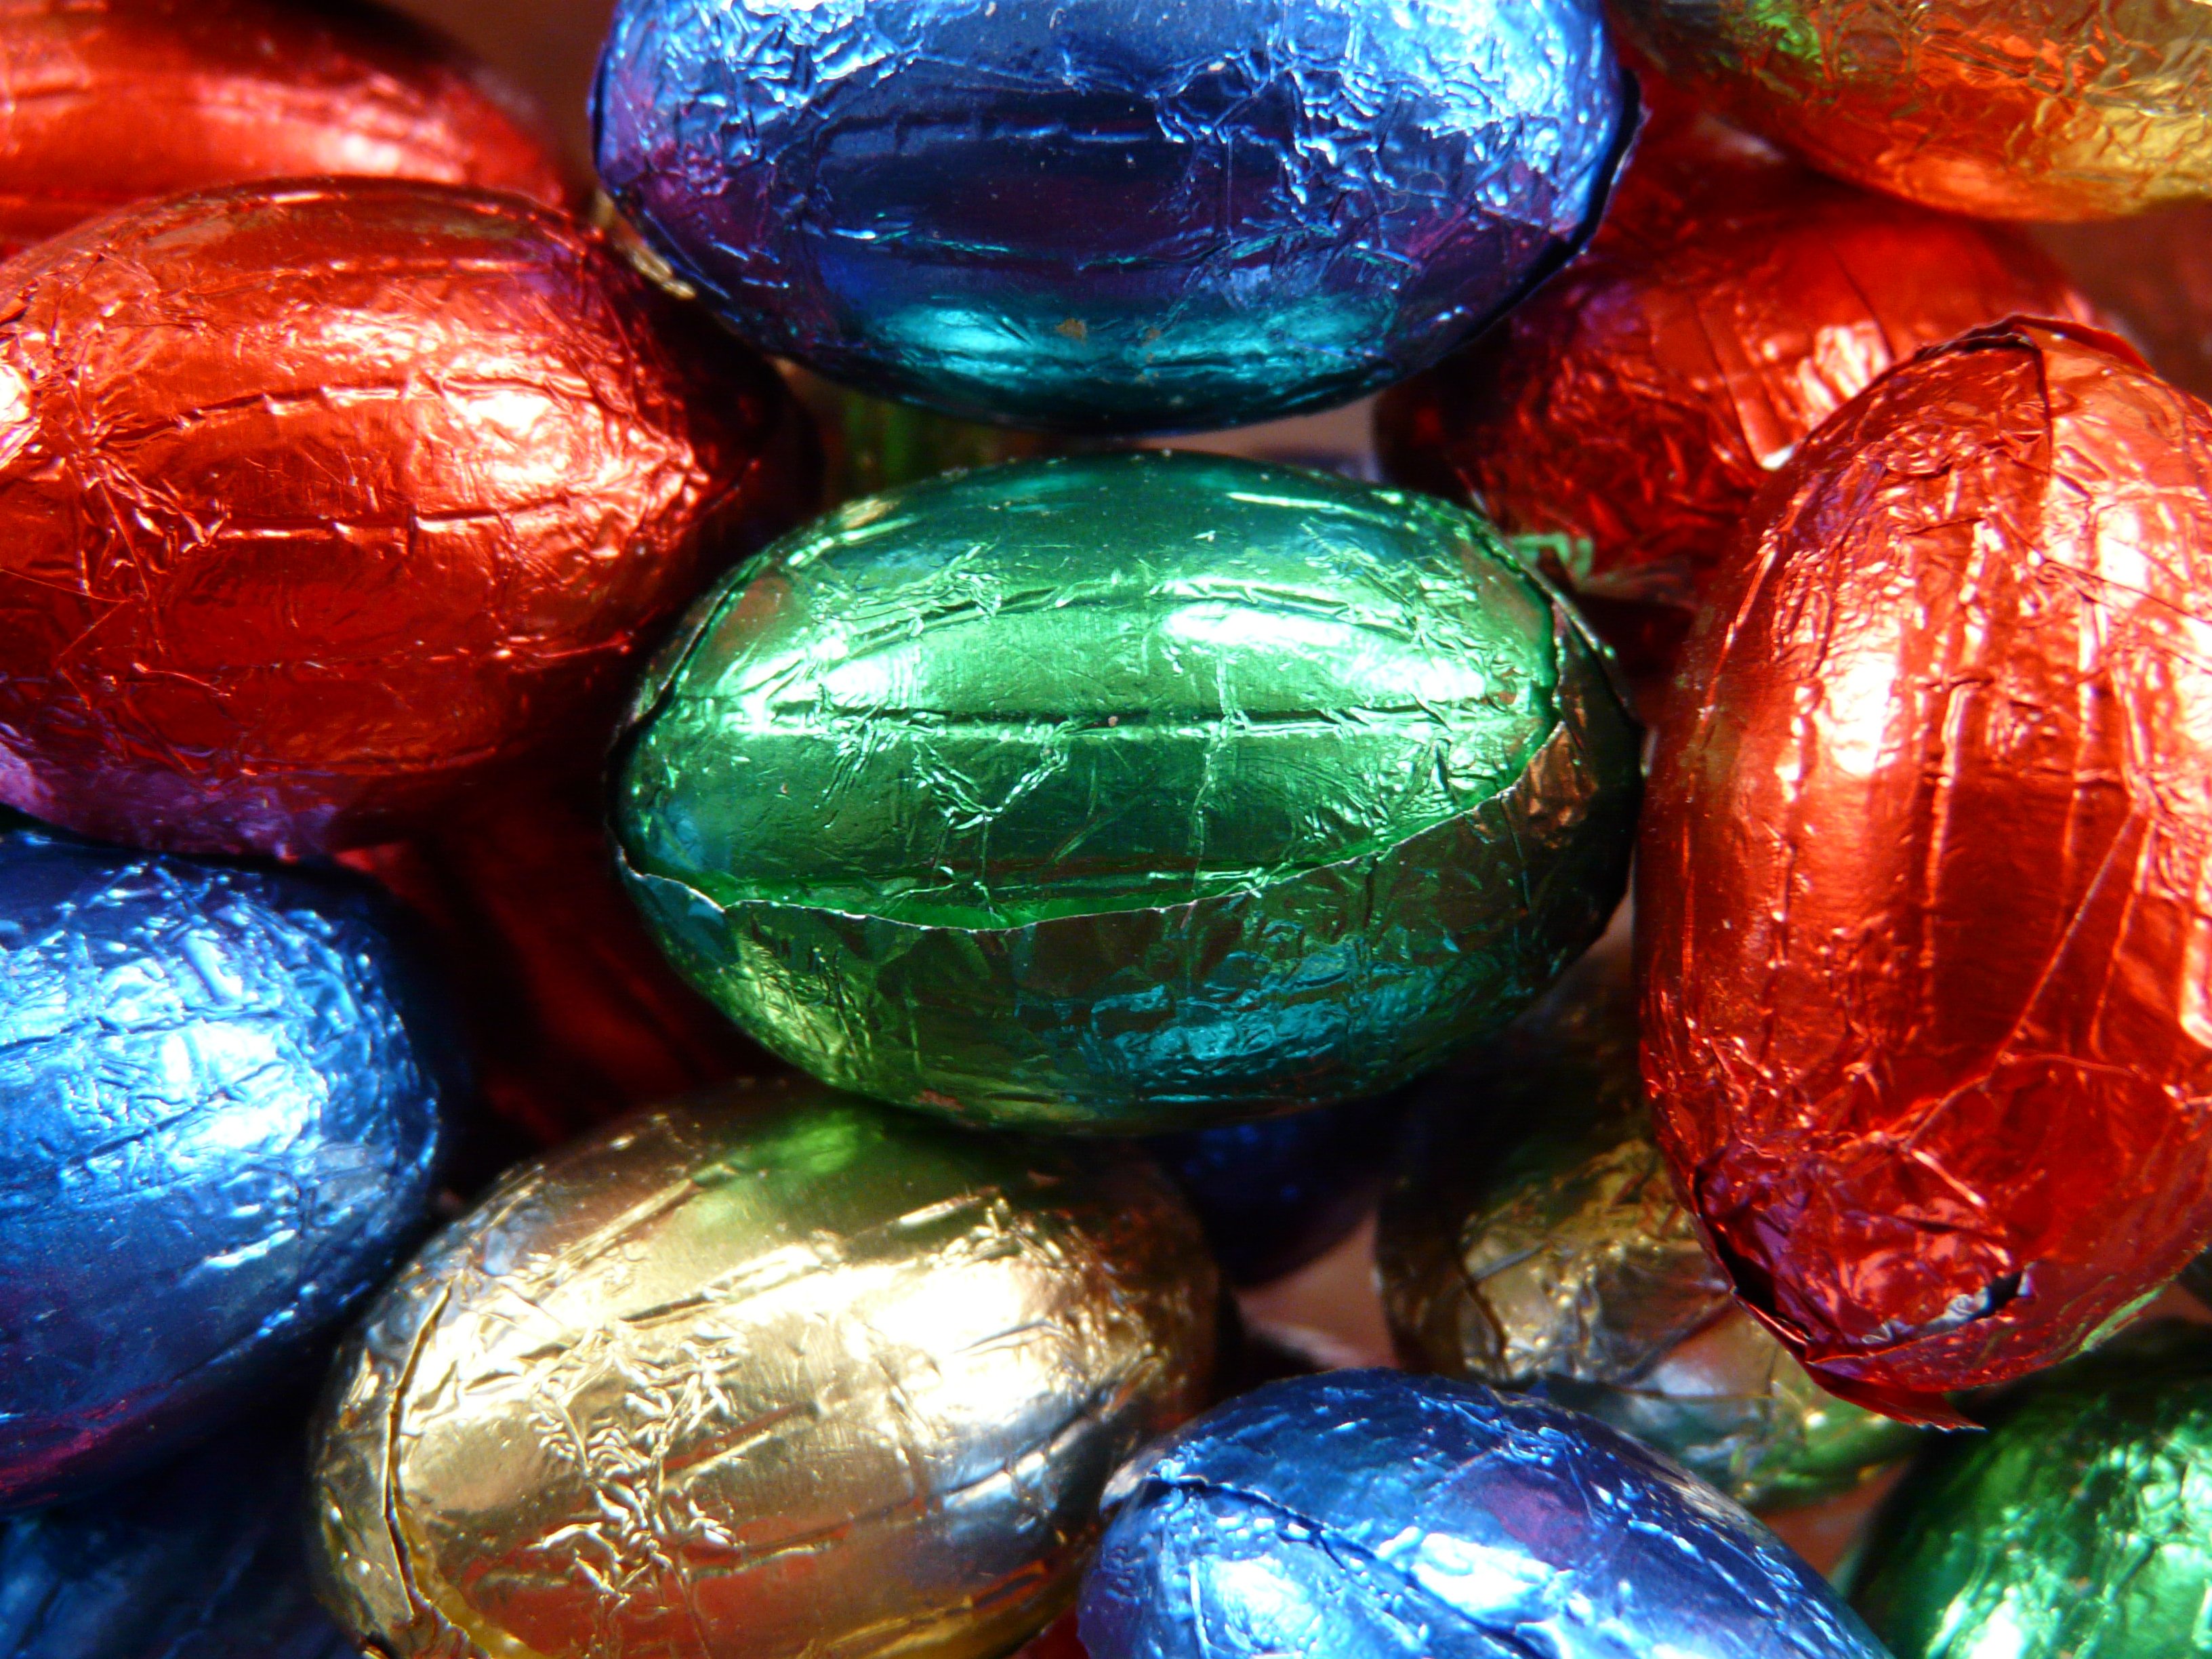
glass, food, color, colorful, chocolate, bead, eat, art, easter, sweetness, easter eggs, nibble, tinfoil, silver foil